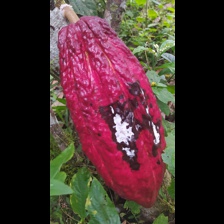
Label: moniliophthora